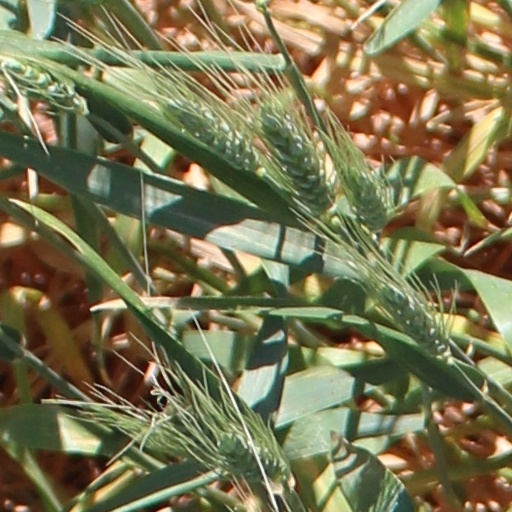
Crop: wheat